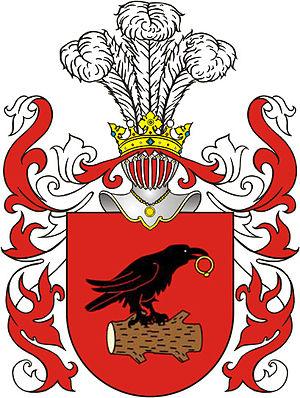
Les armoiries dans l'ancienne Pologne et la République des Deux Nations étaient l'emblème et le privilège de la seule noblesse. La réception des emblèmes armoriaux d'après les modèles occidentaux commença au milieu du XIIIe siècle et finit au milieu du XIVe siècle. A l'époque, il ne s'agissait pas de pièces héraldiques, mais seulement d'emblèmes représentant des objets concrets : des motifs animaliers, végétaux, astronomiques, militaires, agricoles. A partir de la deuxième moitié du XIVe siècle, apparaissent les noms héraldiques dérivés du cri des chevaliers rassemblés sous la même bannière lignagère sur un champ de bataille.